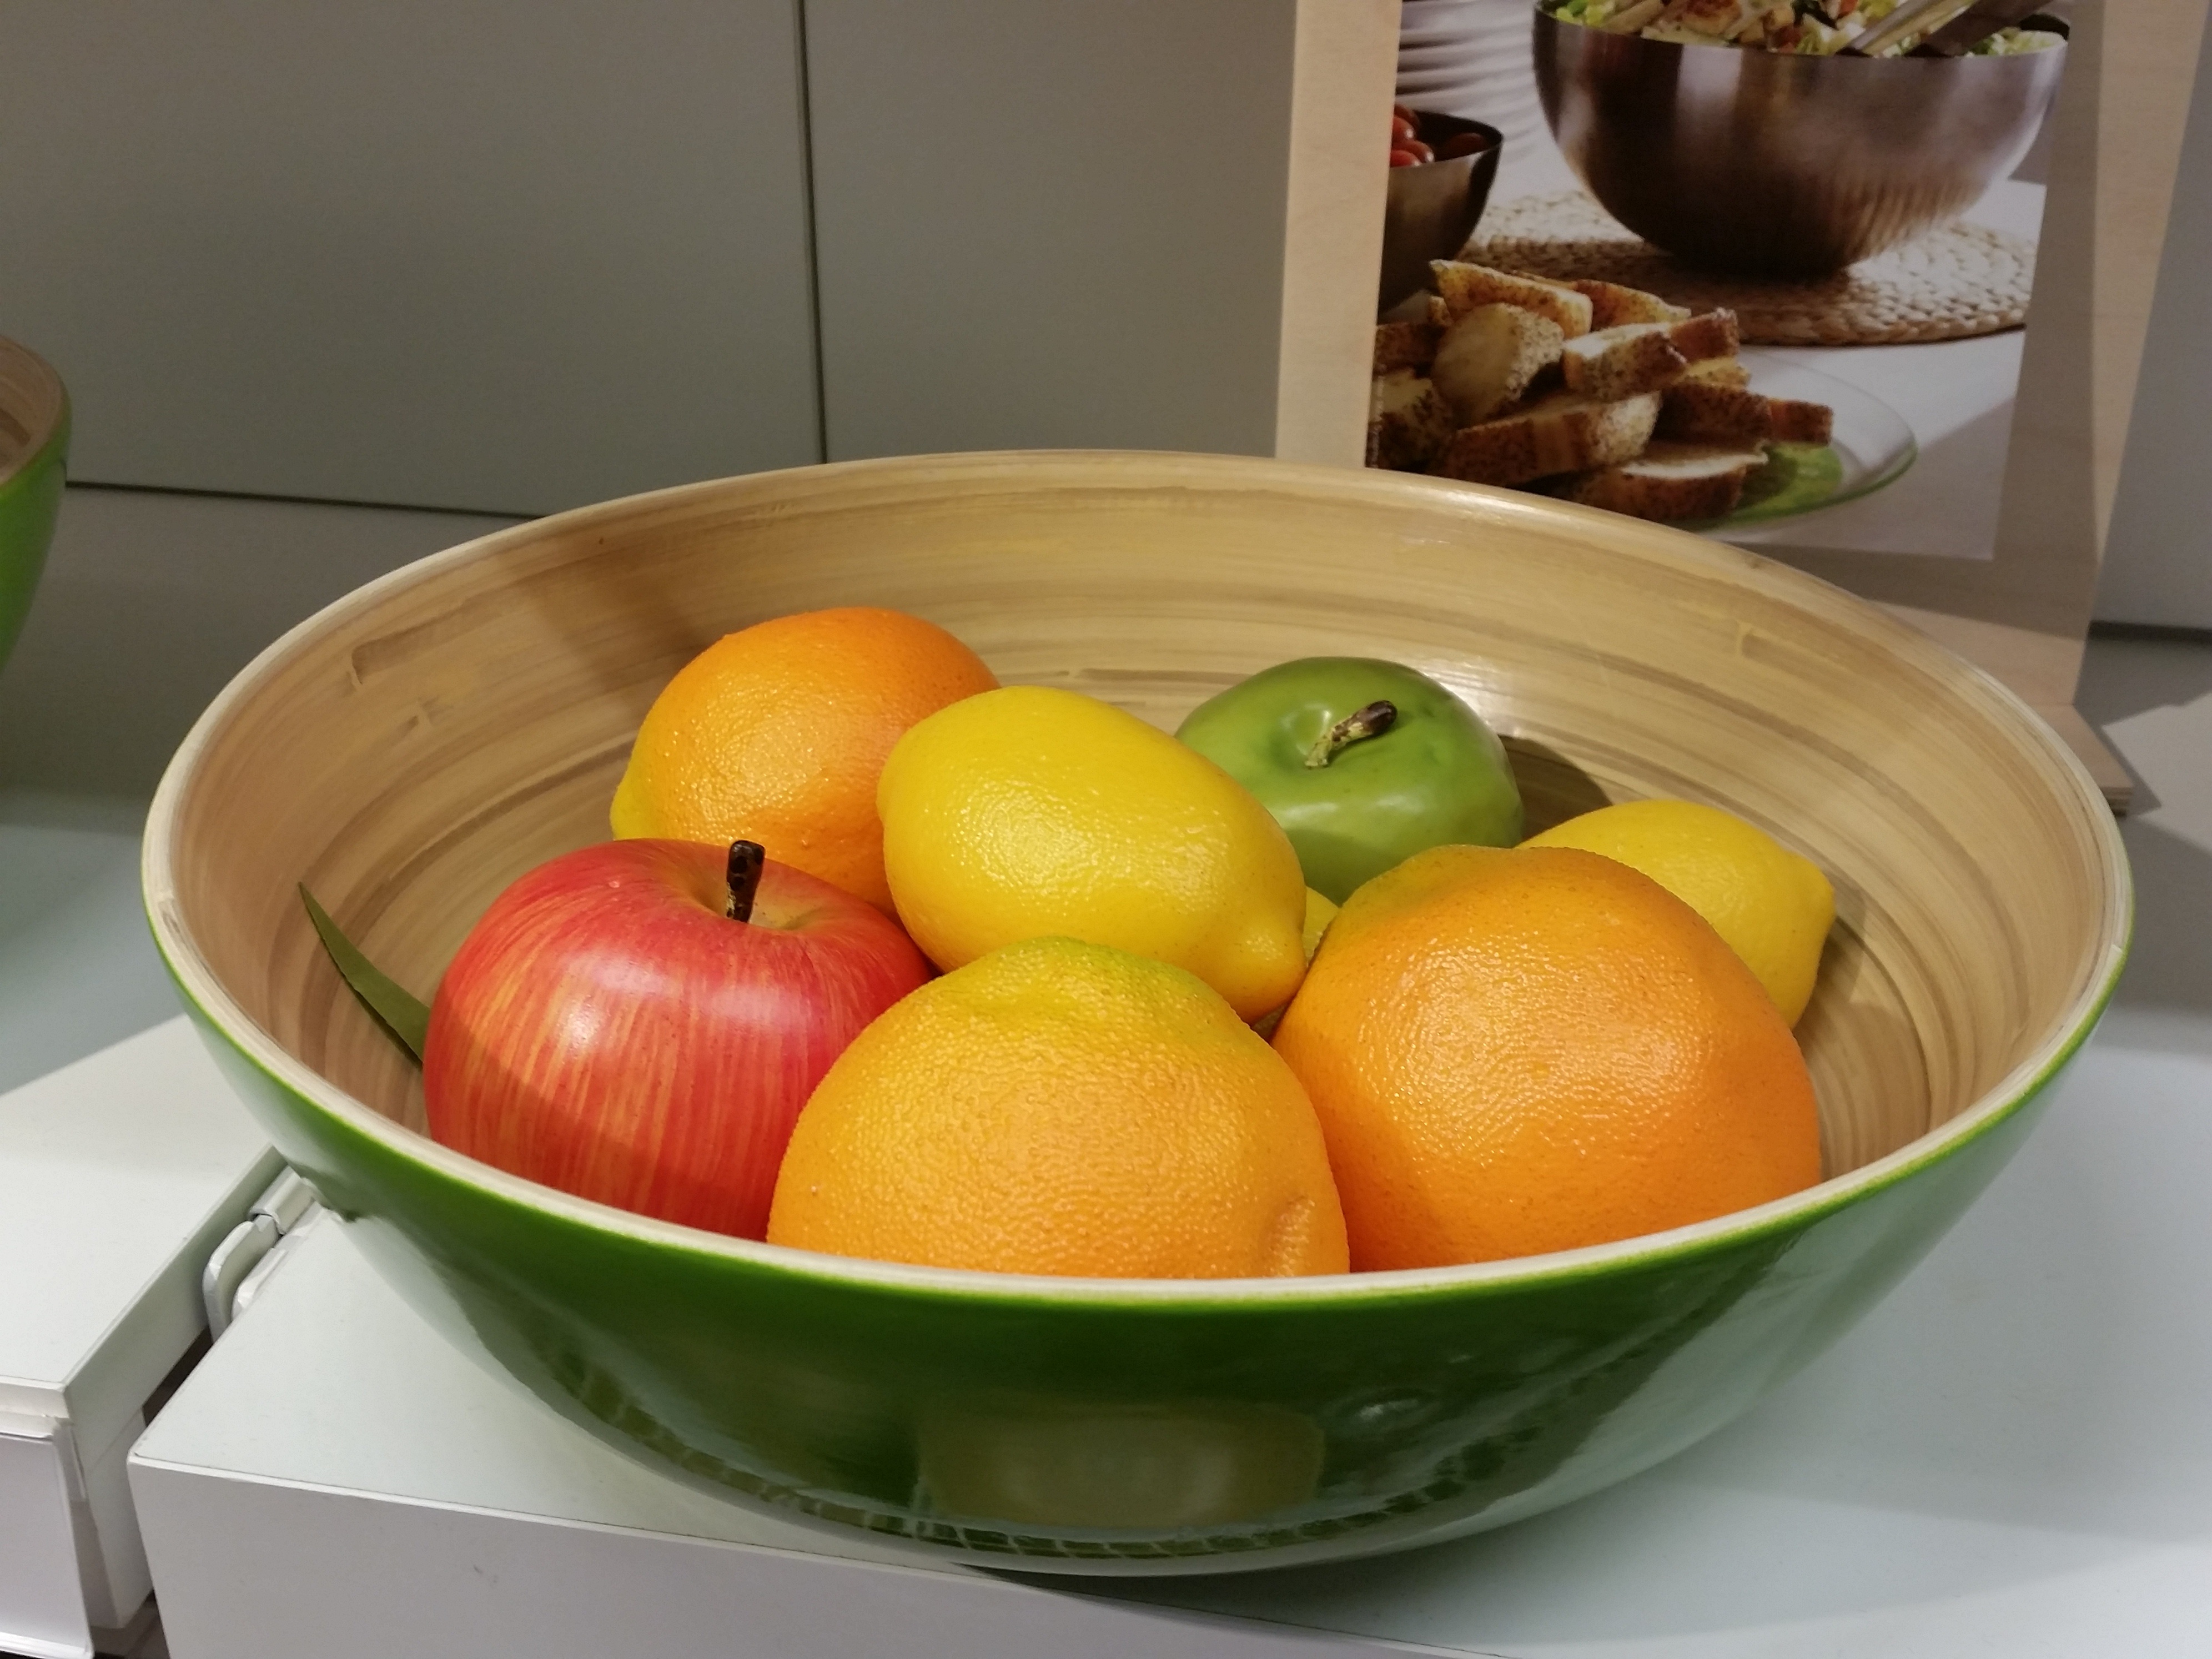
apple, plant, fruit, orange, food, produce, snack, lemon, container, tangerine, clementine, ikea, citrus, flowering plant, mandarin orange, land plant